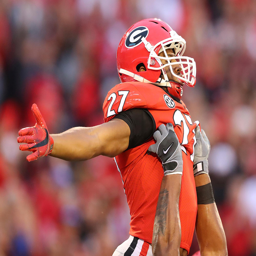
athlete is hoisted into the air to celebrate his touchdown run against us state during the first half of a college football game